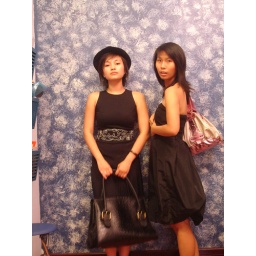
girls in black